Medicine cabinet

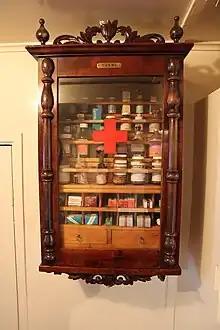
Picture of an older medicine cabinet.

A medicine cabinet is a cabinet used to store medications and other hygiene products. They are often locked and placed high enough such that it can not be accessed by small children. Medicine cabinets can be placed in many different places depending on the intended use and available space, and can for instance be found in workshops, bathrooms or hallways. Non-lockable bathroom cabinets are sometimes used as improvised medicine cabinets.